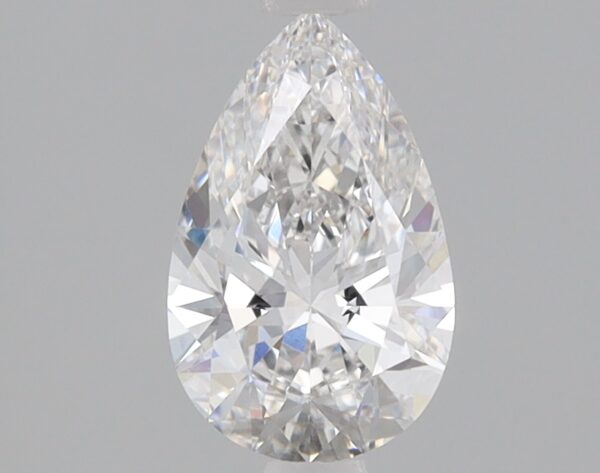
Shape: pear
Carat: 0.89
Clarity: VVS2
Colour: G
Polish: EX
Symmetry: EX
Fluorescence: NONE
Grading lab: IGI
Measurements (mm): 8.67 x 5.42 x 3.3